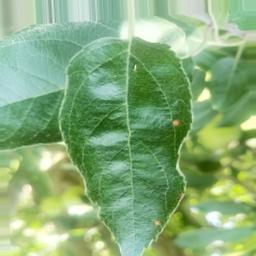
Label: Alternaria